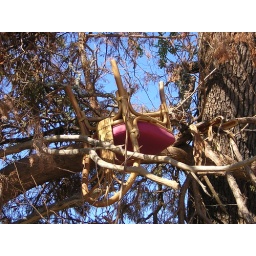
yep, that's a chair in a tree